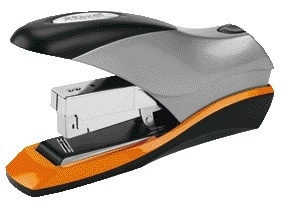
Rexel Optima 70HD nietmachine voor 70 vel met metalen constructie
De Rexel Optima 70HD is een robuuste nietmachine met capaciteit tot 70 vel papier. Uitgevoerd in duurzaam metaal, geschikt voor verticaal en horizontaal gebruik. Werkt met Optima 70 Heavy Duty nietjes, met een inlegdiepte van 50 mm. Uniek mechanisme dat blokkeren voorkomt en kracht bespaart bij het nieten. Garantie: 10 jaar.
Brand: Rexel
Category: Office Supplies > Office Instruments > Staplers > Heavy Duty Staplers